Tony Lourey

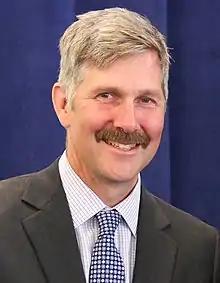

Tony Lourey (born August 15, 1967) is an American politician. He is a former Minnesota commissioner of human services and former Democratic–Farmer–Labor (DFL) member of the Minnesota Senate, representing District 11.